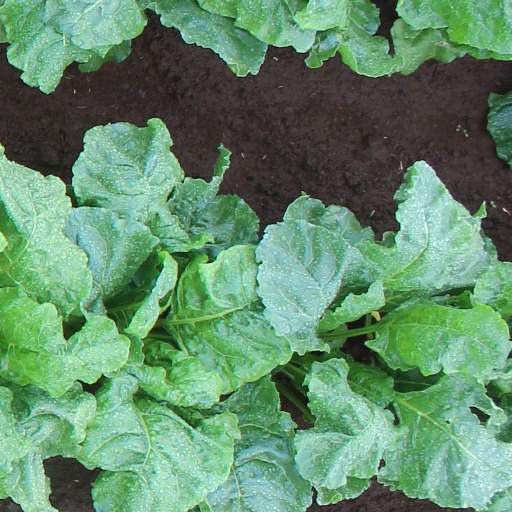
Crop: sugar beet